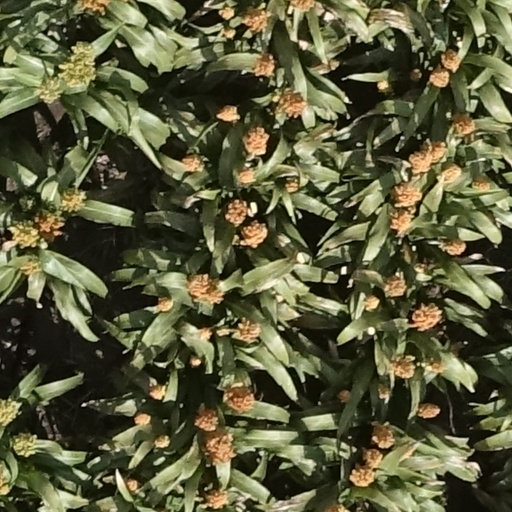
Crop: sorghum